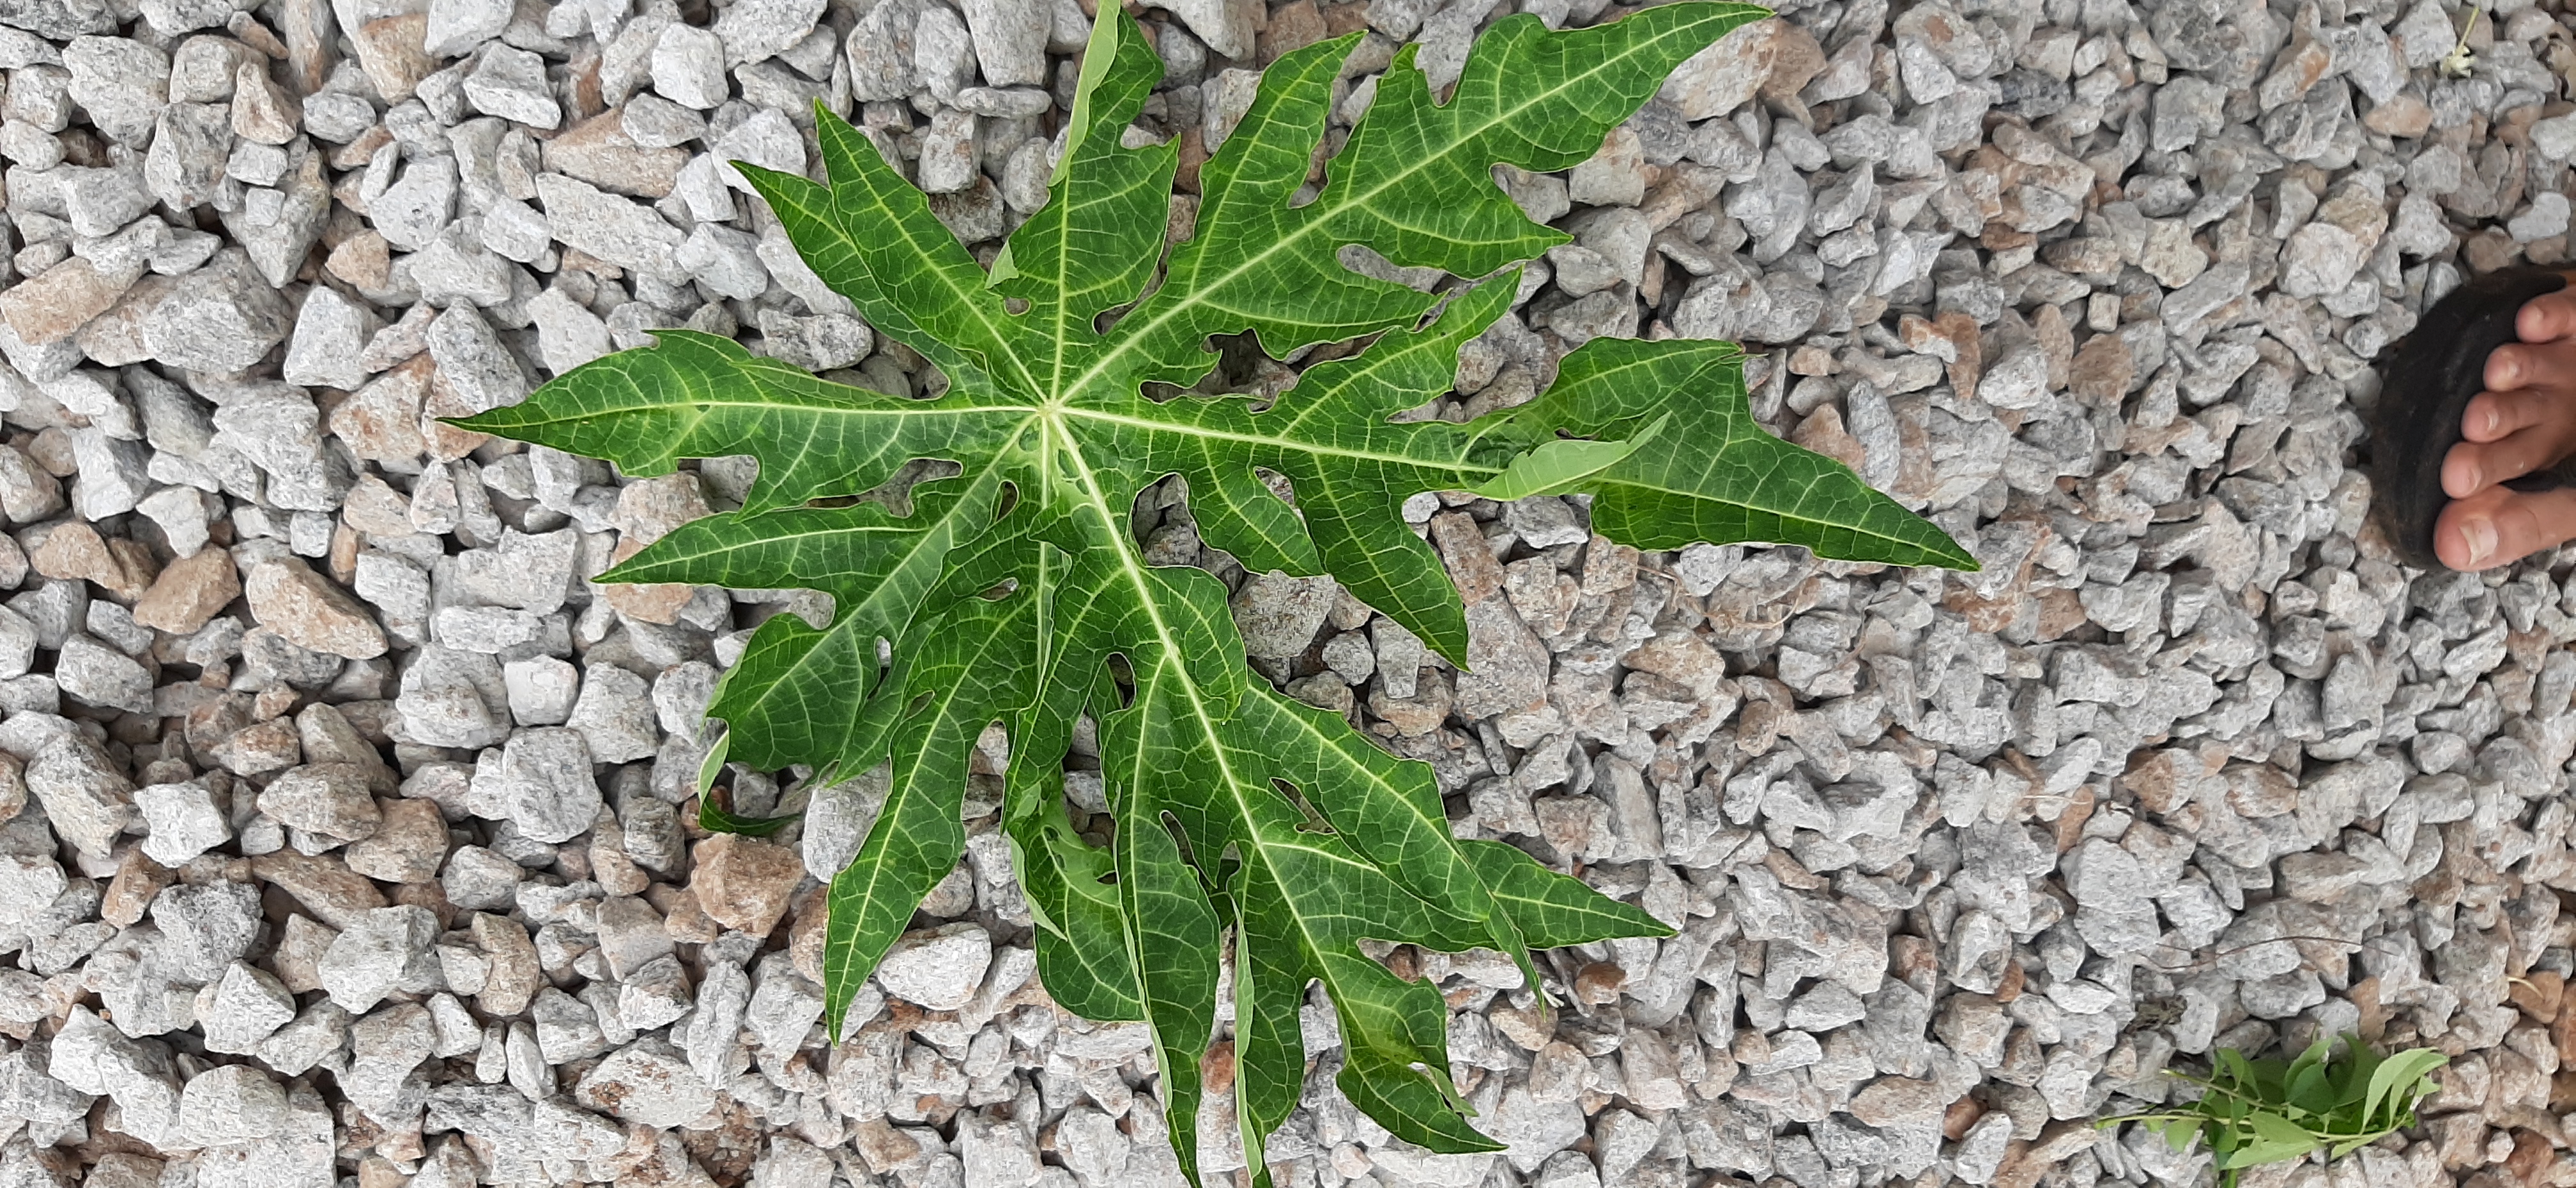
Plant: Papaya